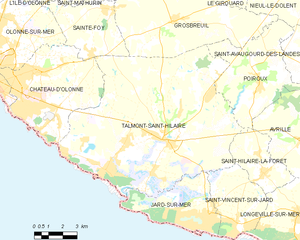
Carte des communes françaises Talmont-Saint-Hilaire